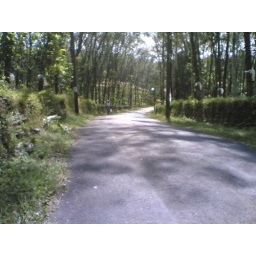
The road near my house